Club Atlético Belgrano (Rosario)

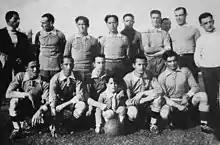
Team of Belgrano that played v Boca Juniors in 1926

As representative of LRF, Belgrano earned right to play the 1924 Copa Ibarguren v Boca Juniors (Primera División champion). The final was delayed and played in May 1926, when Belgrano was defeated 3–2.